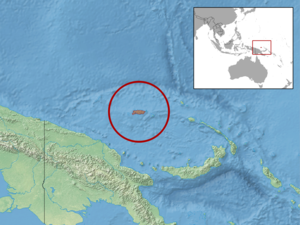
Geomyersia coggeri est une espèce de sauriens de la famille des Scincidae.